Manhunter (film)

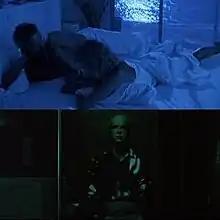
Two still images from the film. One is a married couple lying in bed, the image heavily tinted blue. The other is a man sitting alone in a darkened room, with the image heavily tinted green

Visually, "Manhunter" is driven by strong color cues and the use of tints, including the hallmark blue of Mann's work. Dante Spinotti has noted that these visual cues were meant to evoke different moods based on the tone of the scenes in which they were used: cool blue tones were used for the scenes shared between Will Graham and his wife Molly, and unsettling greens and magentas were used for the scenes with the killer Francis Dollarhyde.